Infidel (film)

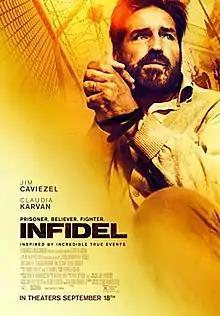
Theatrical release poster

Infidel is a 2020 American political thriller written, directed, and produced by Cyrus Nowrasteh and starring Jim Caviezel, Claudia Karvan, Hal Ozsan, Stelio Savante, Aly Kassem, Bijan Daneshmand, and Isabelle Adriani. The film's executive producer is Dinesh D'Souza, who aided the film with his production company D'Souza Media.